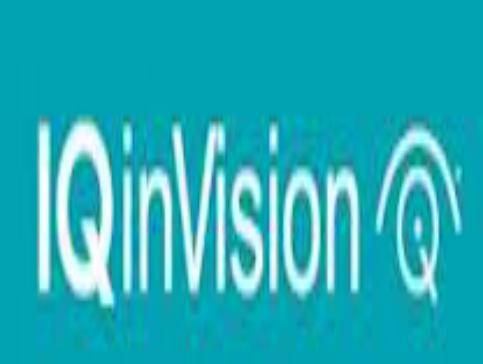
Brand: IQinVision
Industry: Electronic